Güstrow–Schwaan railway

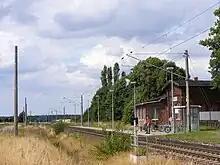
Mistorf station (July 2008). To the left is the catenary on the dismantled second track.

In addition to local traffic, the line was significant for long-distance traffic. From 1895, trains from Berlin to Rostock and Copenhagen ran via Güstrow instead of on the direct route via Plaaz on the Lloyd Railway.